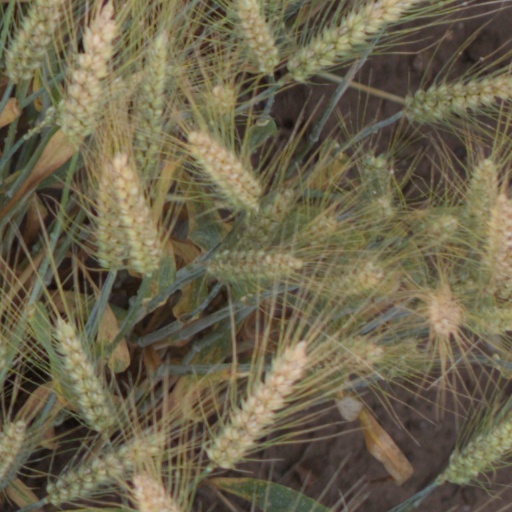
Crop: wheat